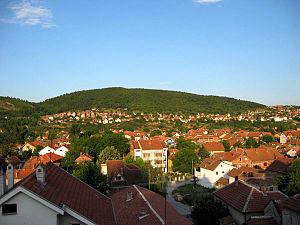
Aleksinac est une ville et une municipalité de Serbie situées dans le district de Nišava. Au recensement de 2011, la ville comptait 16 420 habitants et la municipalité dont elle est le centre 51 462.